List of North Karnataka historical sites

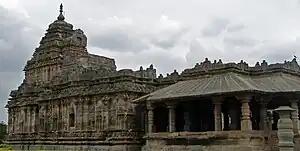
Jain temple at Lakkundi, near Gadag, (Western Chalukya monuments), North Karnataka, India

The Mahadeva temple at Itagi (Ittagi) is about 7 km from Kuknur in Yalburga Taluka in the Koppal District. The temple is one of the temples built by the Chalukyas and is known as the "Emperor among temples".